911th Air Refueling Squadron

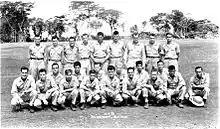
411th Bombardment Squadron, Armament Section, Northwest Field, Guam, 1945

The squadron was activated again on 1 June 1944 as part of the new 502d Bombardment Group (Very Heavy), which was being organized at Davis-Monthan Field, Arizona. It began training with B-29s at Dalhart Army Air Field, Texas. In September, the air echelon deployed to Orlando Army Air Base in Florida for a concentrated course on very heavy bombardment tactics, while the ground echelon preceded it to its new training base at Grand Island Army Air Field, Nebraska where the squadron prepared for overseas deployment.